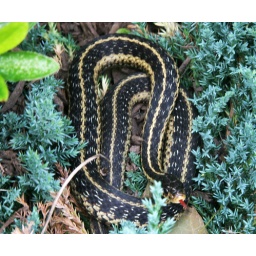
Snake in my flower bed